Roepera billardierei

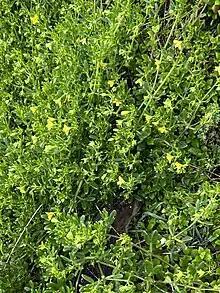
Habit

Roepera billardierei, synonym Zygophyllum billardierei, commonly known as coast twin-leaf, is a species of plant in the family Zygophyllaceae found in temperate regions of Australia. In Tasmania, where it has only been recorded from the Furneaux Group in Bass Strait, it is listed as Rare under the state's Threatened Species Protection Act 1995.